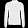
Label: Pullover